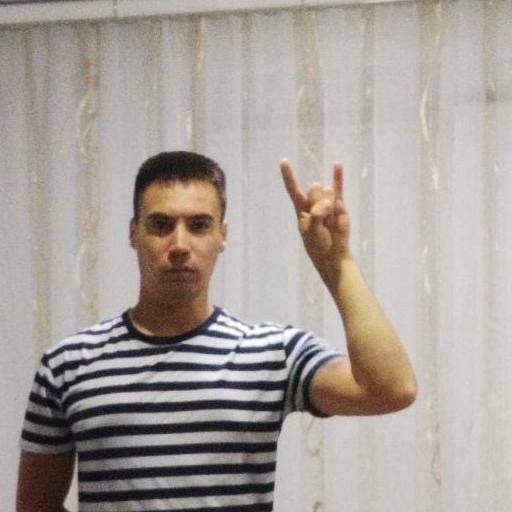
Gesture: rock